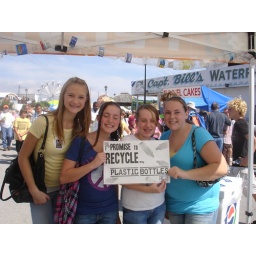
A plastic bottle recycling promise at the 2009 Seafood Festival in Morehead City NC (10/3/2009)